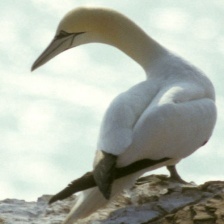
Species: NORTHERN GANNET
Scientific name: MORUS BASSANUS